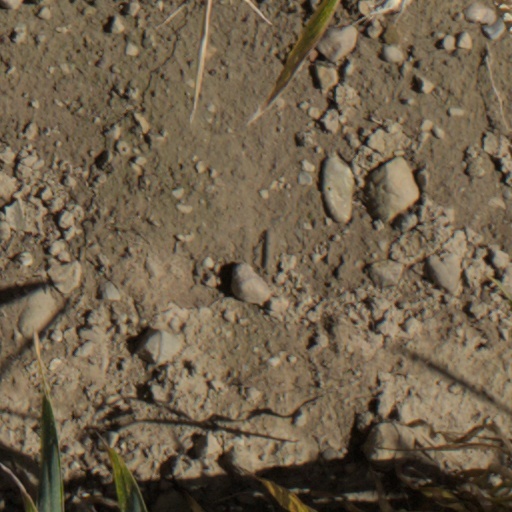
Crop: wheat